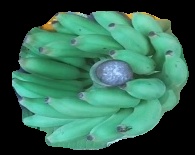
Variety: elakki-bale
Grade: grade2